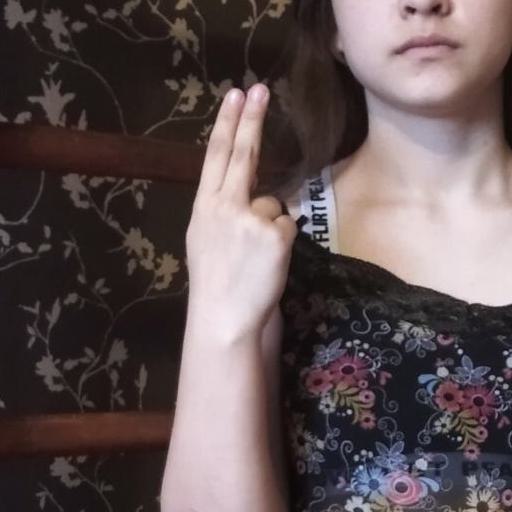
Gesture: two_up_inverted